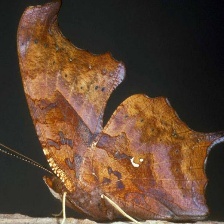
Species: QUESTION MARK
Butterfly family (ImageNet category): admiral